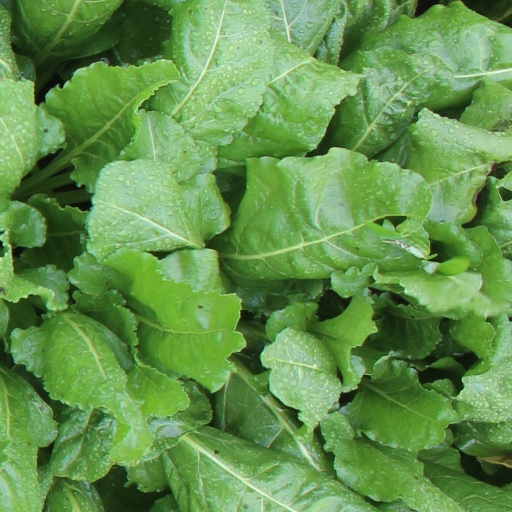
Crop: sugar beet